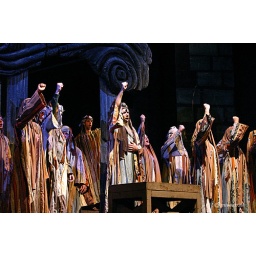
UItvoering van de beroemde opera van Guiseppe Verdi op het Grote Kerkhof in Deventer door de Silesian State Opera.